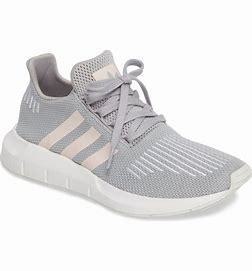
Brand: Adidas
Model: Swift Run